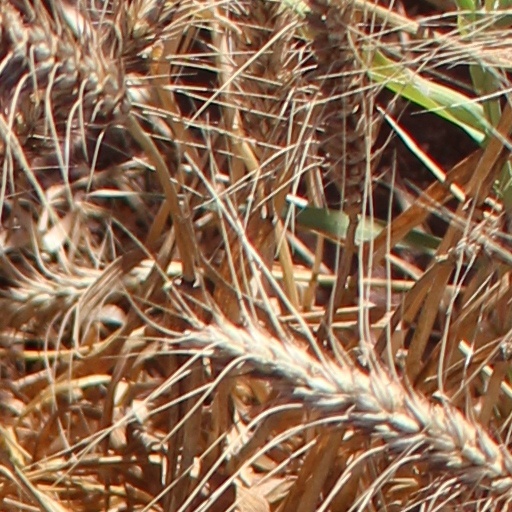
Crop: wheat